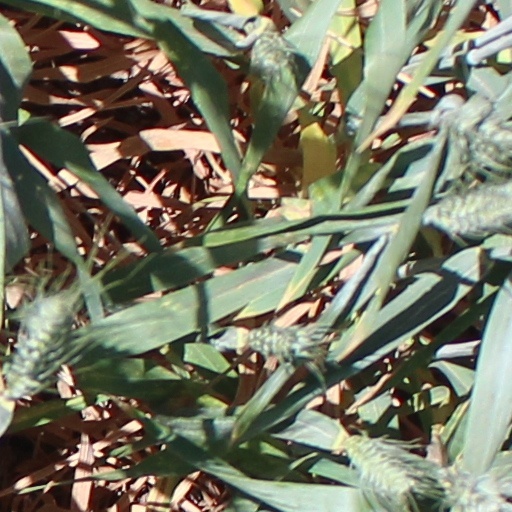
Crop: wheat